Naoshi Komi

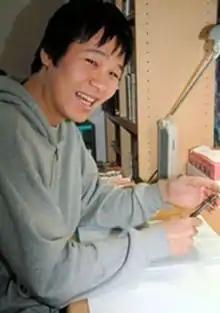
Komi in his studio

is a Japanese manga artist. His works have debuted in "Weekly Shōnen Jump" magazine and its affiliates.